Arboretum

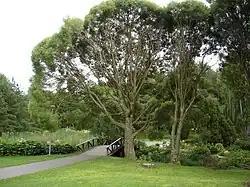
Hatanpää Arboretum, a 20th-century botanical garden in Tampere, Finland

Egyptian pharaohs planted exotic trees and cared for them; they brought ebony wood from the Sudan, and pine and cedar from Syria. Hatshepsut's expedition to Punt returned bearing thirty-one live frankincense trees, the roots of which were carefully kept in baskets for the duration of the voyage; this was the first recorded attempt to transplant foreign trees. It is reported that Hatshepsut had these trees planted in the courts of her Deir el Bahri mortuary temple complex.